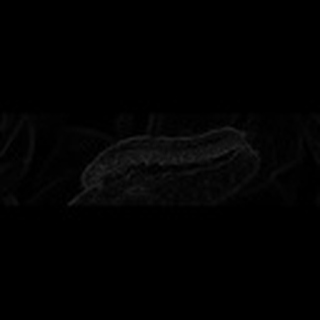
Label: cotton_army_worm